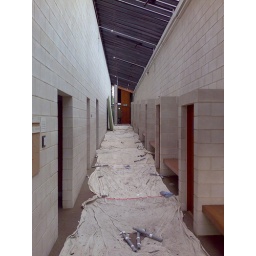
The corridor in the UEA Music School while the roof was being re-done.